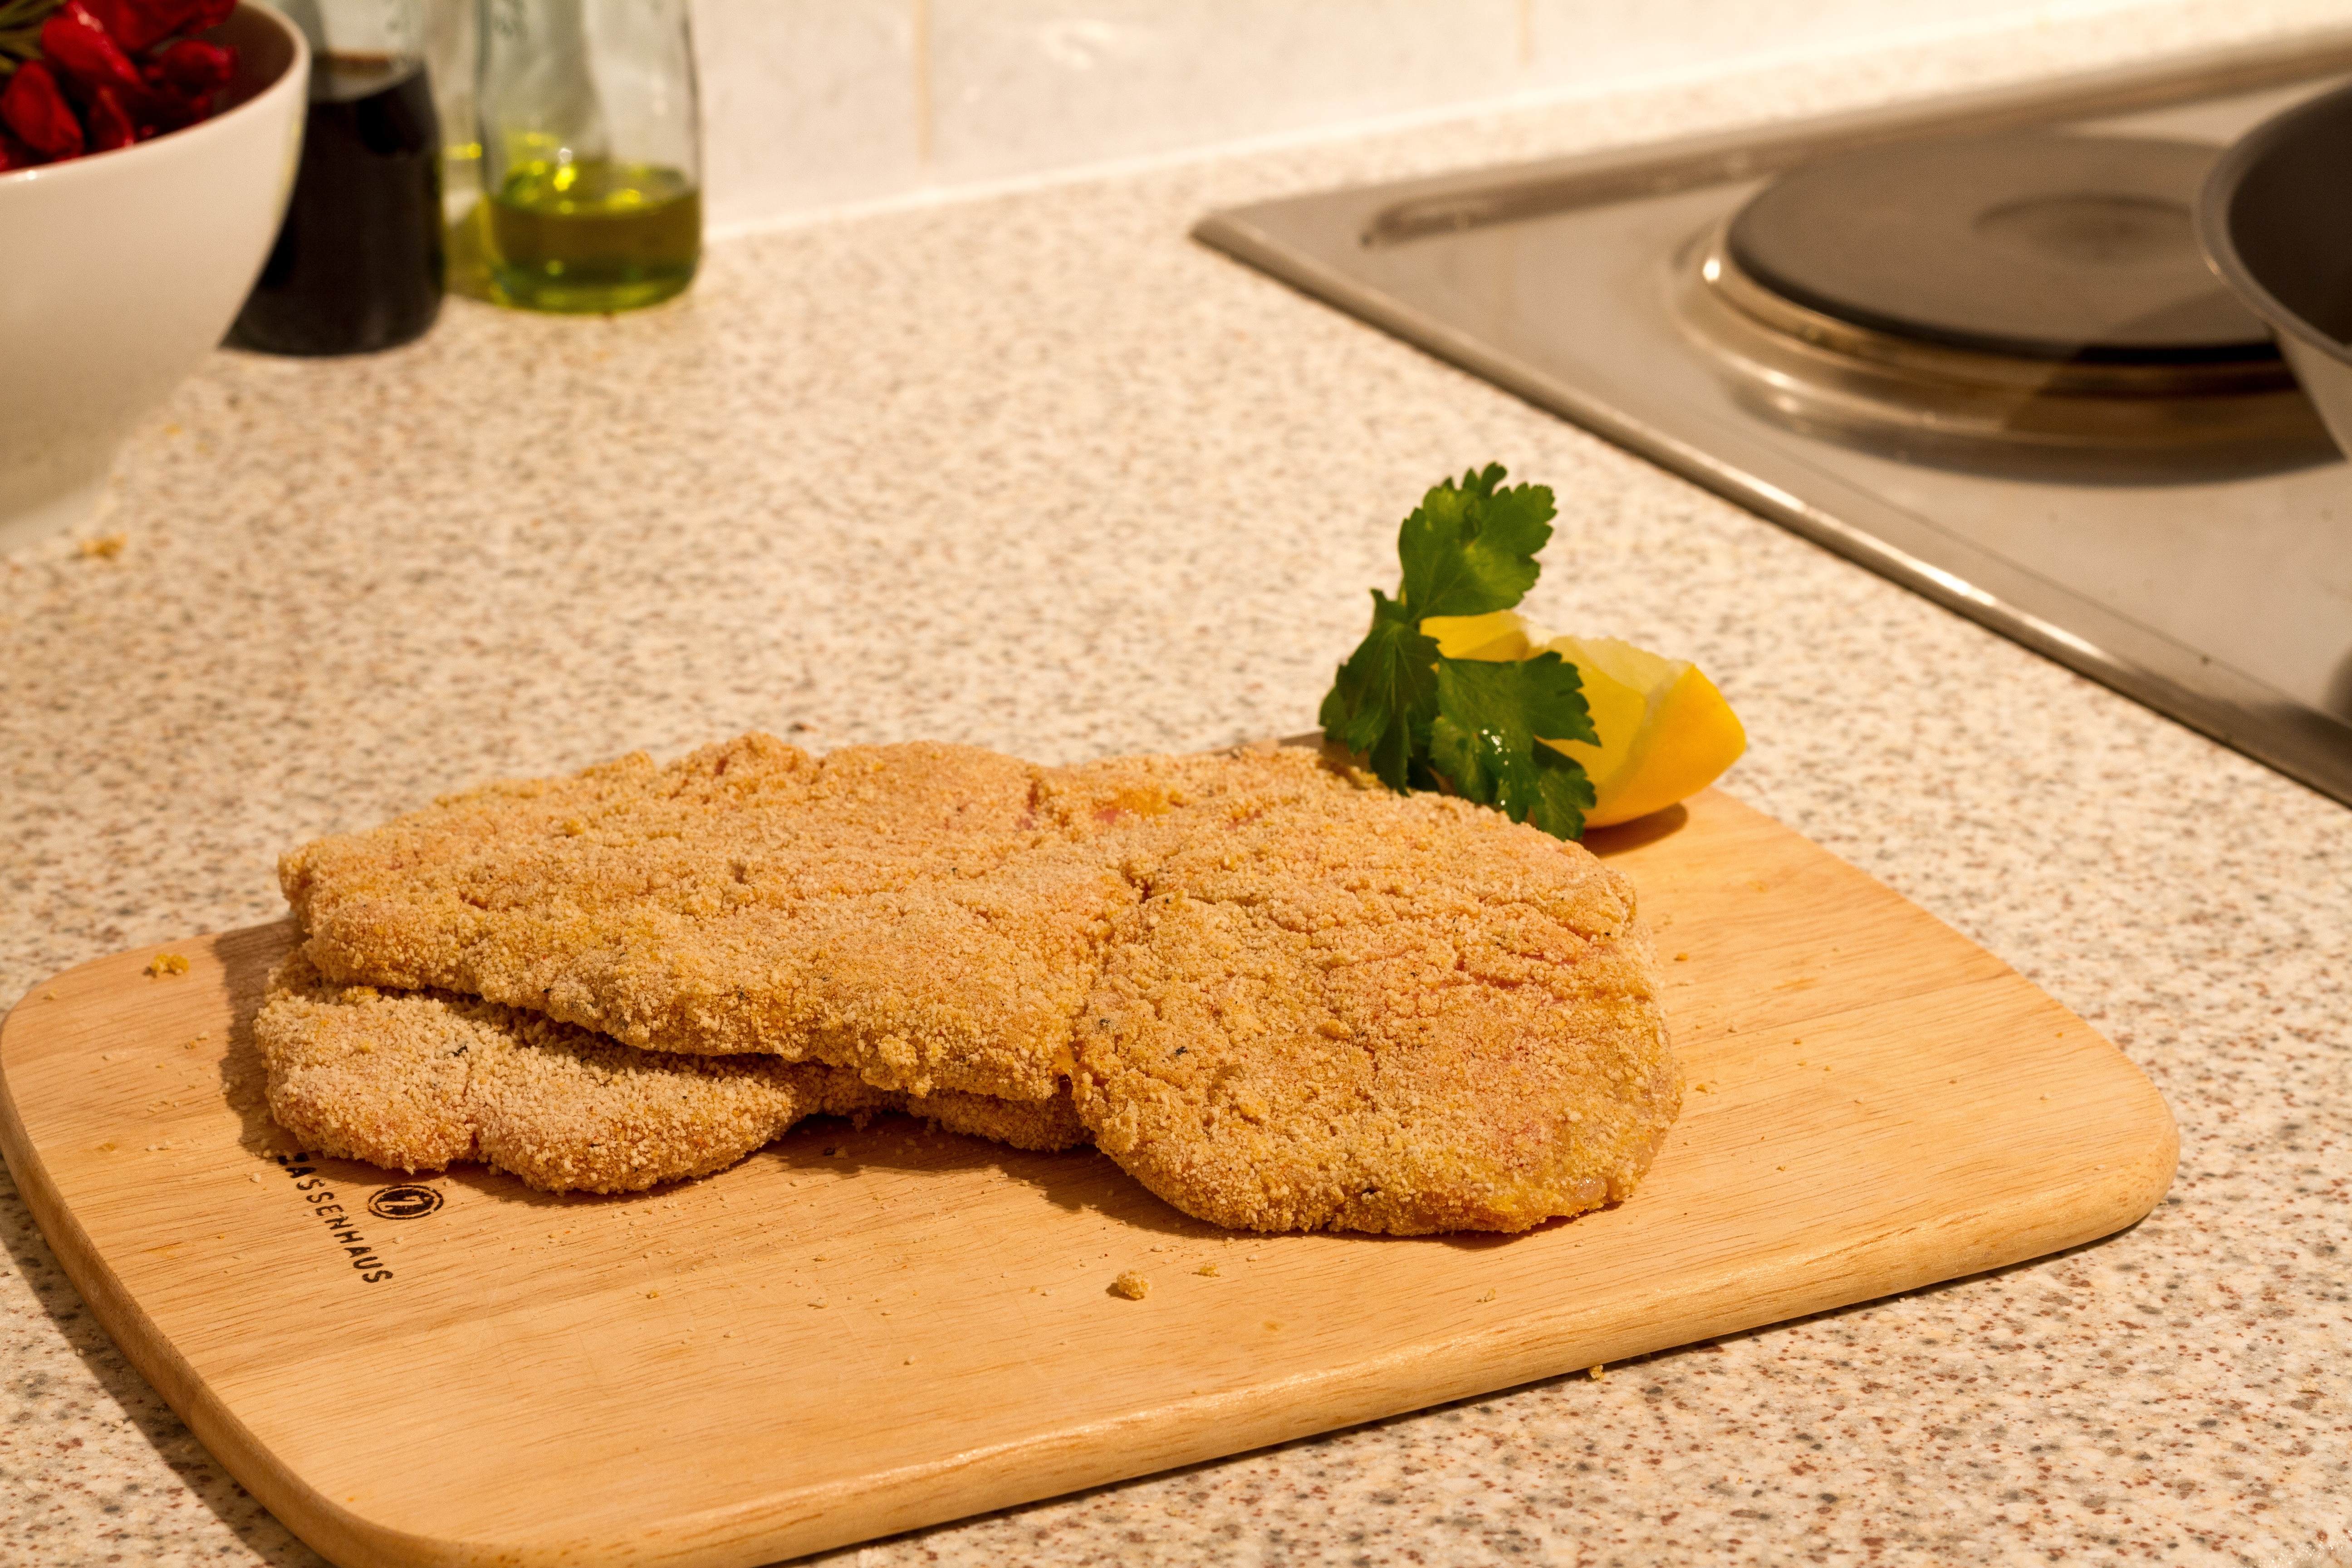
dish, meal, food, produce, kitchen, breakfast, baking, eat, meat, cuisine, cook, court, breaded, schnitzel, wiener schnitzel, breading